The Casino Murder Case (film)

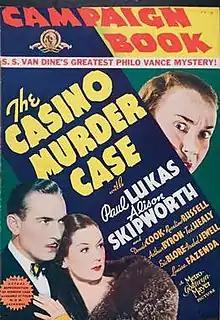
theatrical release poster

The Casino Murder Case is a 1935 American mystery film starring Paul Lukas and Alison Skipworth. Rosalind Russell is in the supporting cast. It was directed by Edwin L. Marin from a screenplay by Florence Ryerson and Edgar Allan Woolf, based on the 1934 novel of the same name by S. S. Van Dine. It was the ninth film in the Philo Vance film series.